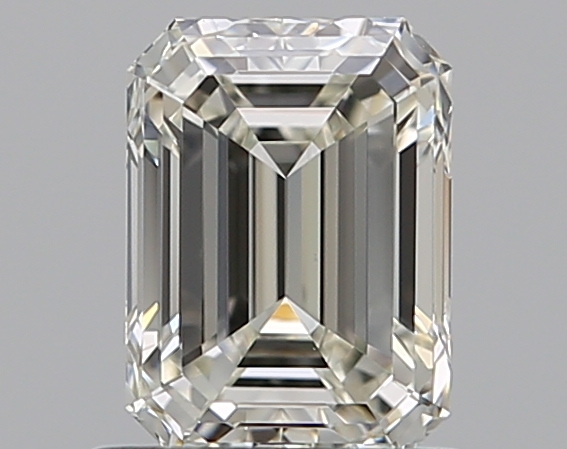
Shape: emerald
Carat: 0.9
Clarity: VS1
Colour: K
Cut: EX
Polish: EX
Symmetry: VG
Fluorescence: N
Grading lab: GIA
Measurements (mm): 6.31 x 4.61 x 3.17